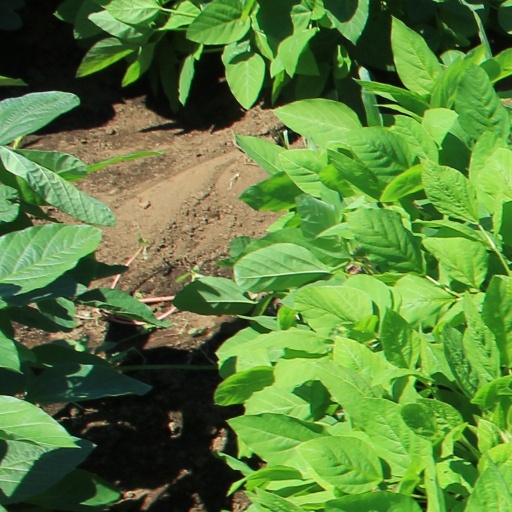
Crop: soybean